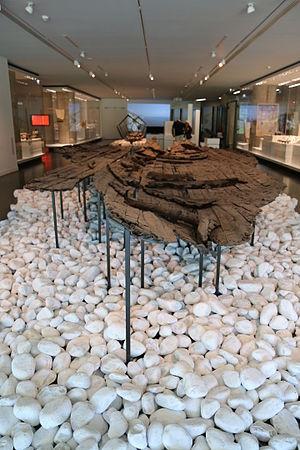
Épave grecque dite Jules-Verne 7 trouvée lors des fouilles effectuées à Marseille en 1993 place Jules-Verne.
Le musée d'histoire de Marseille est un musée consacré à l'histoire de la ville de Marseille. Fondé en 1983, il a été entièrement rénové et a rouvert le 14 septembre 2013 à l'occasion de Marseille-Provence 2013.